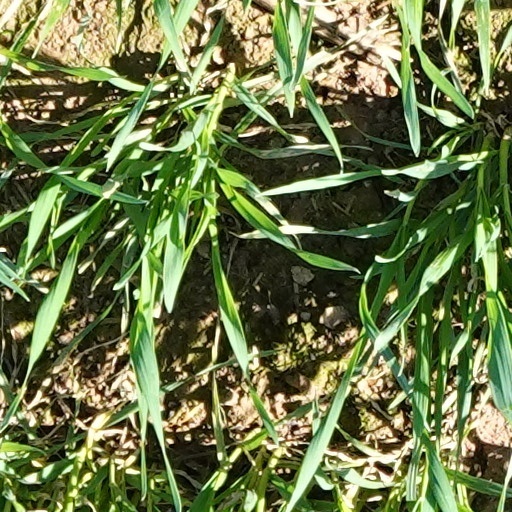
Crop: wheat